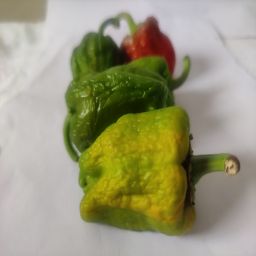
Crop: Bell Pepper
Quality: Old